Plaue–Themar railway

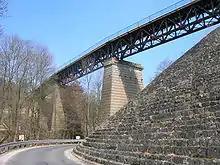
Angelroda Viaduct, 2006

In the last war days of the Second World War, the bridge in Angelroda was prepared for detonation, although it was completely irrelevant to the course of the war. Citizens of Angelroda, who feared damage to their houses, some of which were next to the bridge, delayed the detonation until the arrival of American troops. During the Cold War, acts of sabotage to the bridge were feared. Therefore, it was permanently guarded from 1950 to 1958/59.